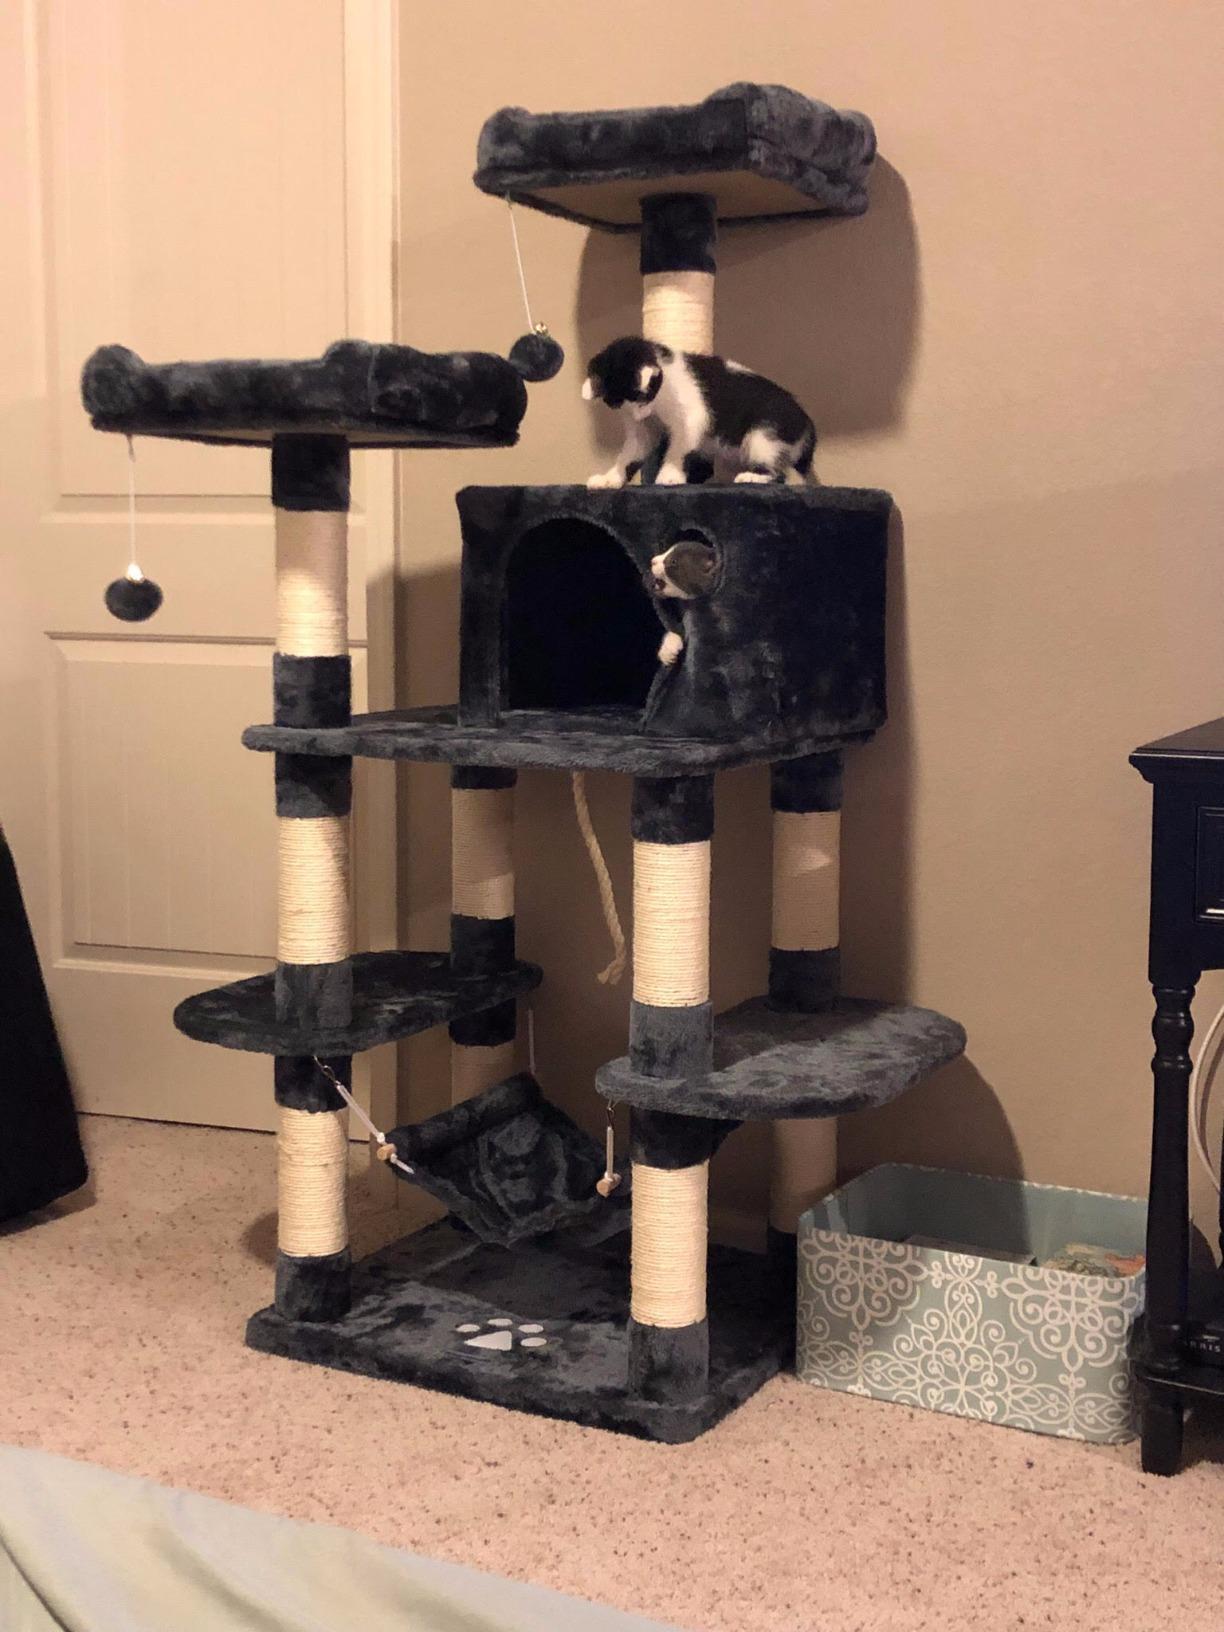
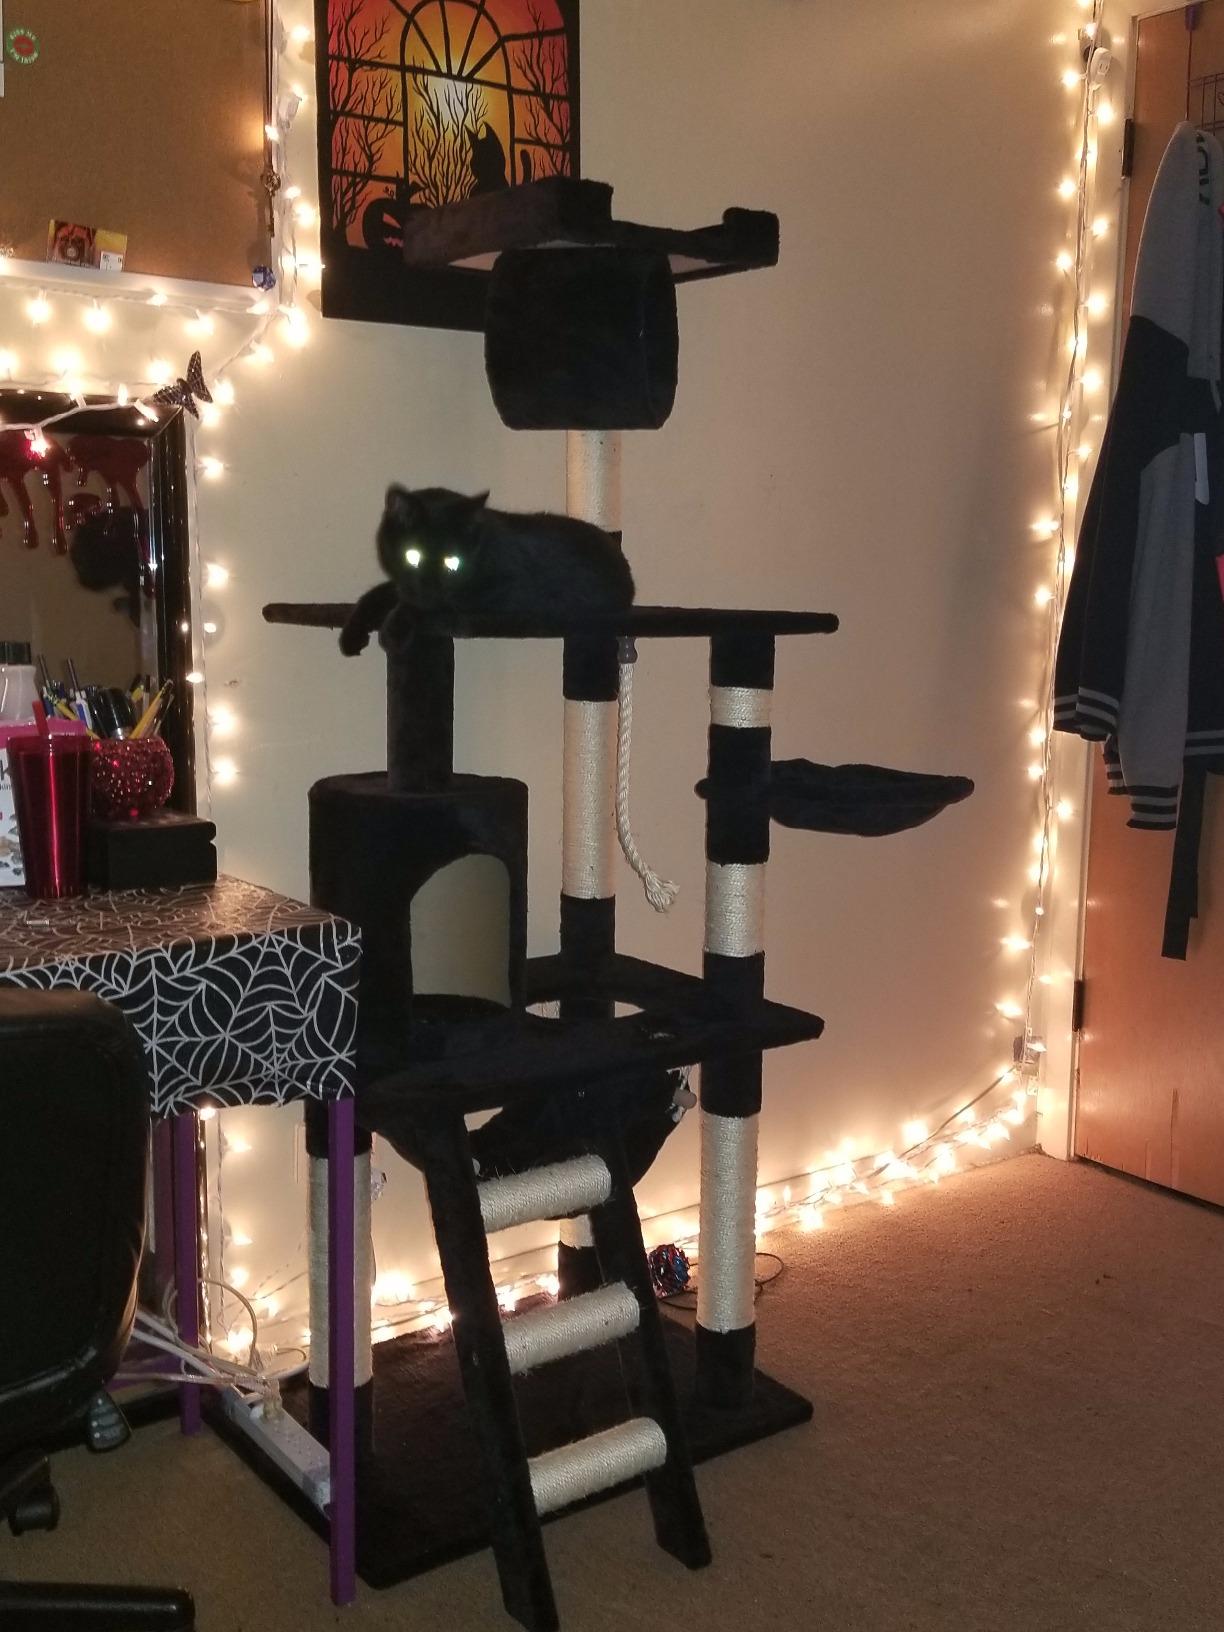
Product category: items_cat tree
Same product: no